1755 Lisbon earthquake

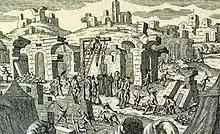
Executions in the aftermath of the Lisbon earthquake. At least 34 looters were hanged in the chaotic aftermath of the disaster. As a warning against looting, King Joseph I of Portugal ordered gallows to be constructed in several parts of the city.

Economic historian Álvaro Pereira estimated that of Lisbon's population at the time of approximately 200,000 people, 30,000–40,000 were killed. Another 10,000 may have died in Morocco. A 2009 study of contemporary reports relating to the 1 November event found them vague and difficult to separate from reports of another local series of earthquakes on 18–19 November. Pereira estimated the total death toll in Portugal, Spain and Morocco from the earthquake and the resulting fires and tsunami at 40,000 to 50,000 people.